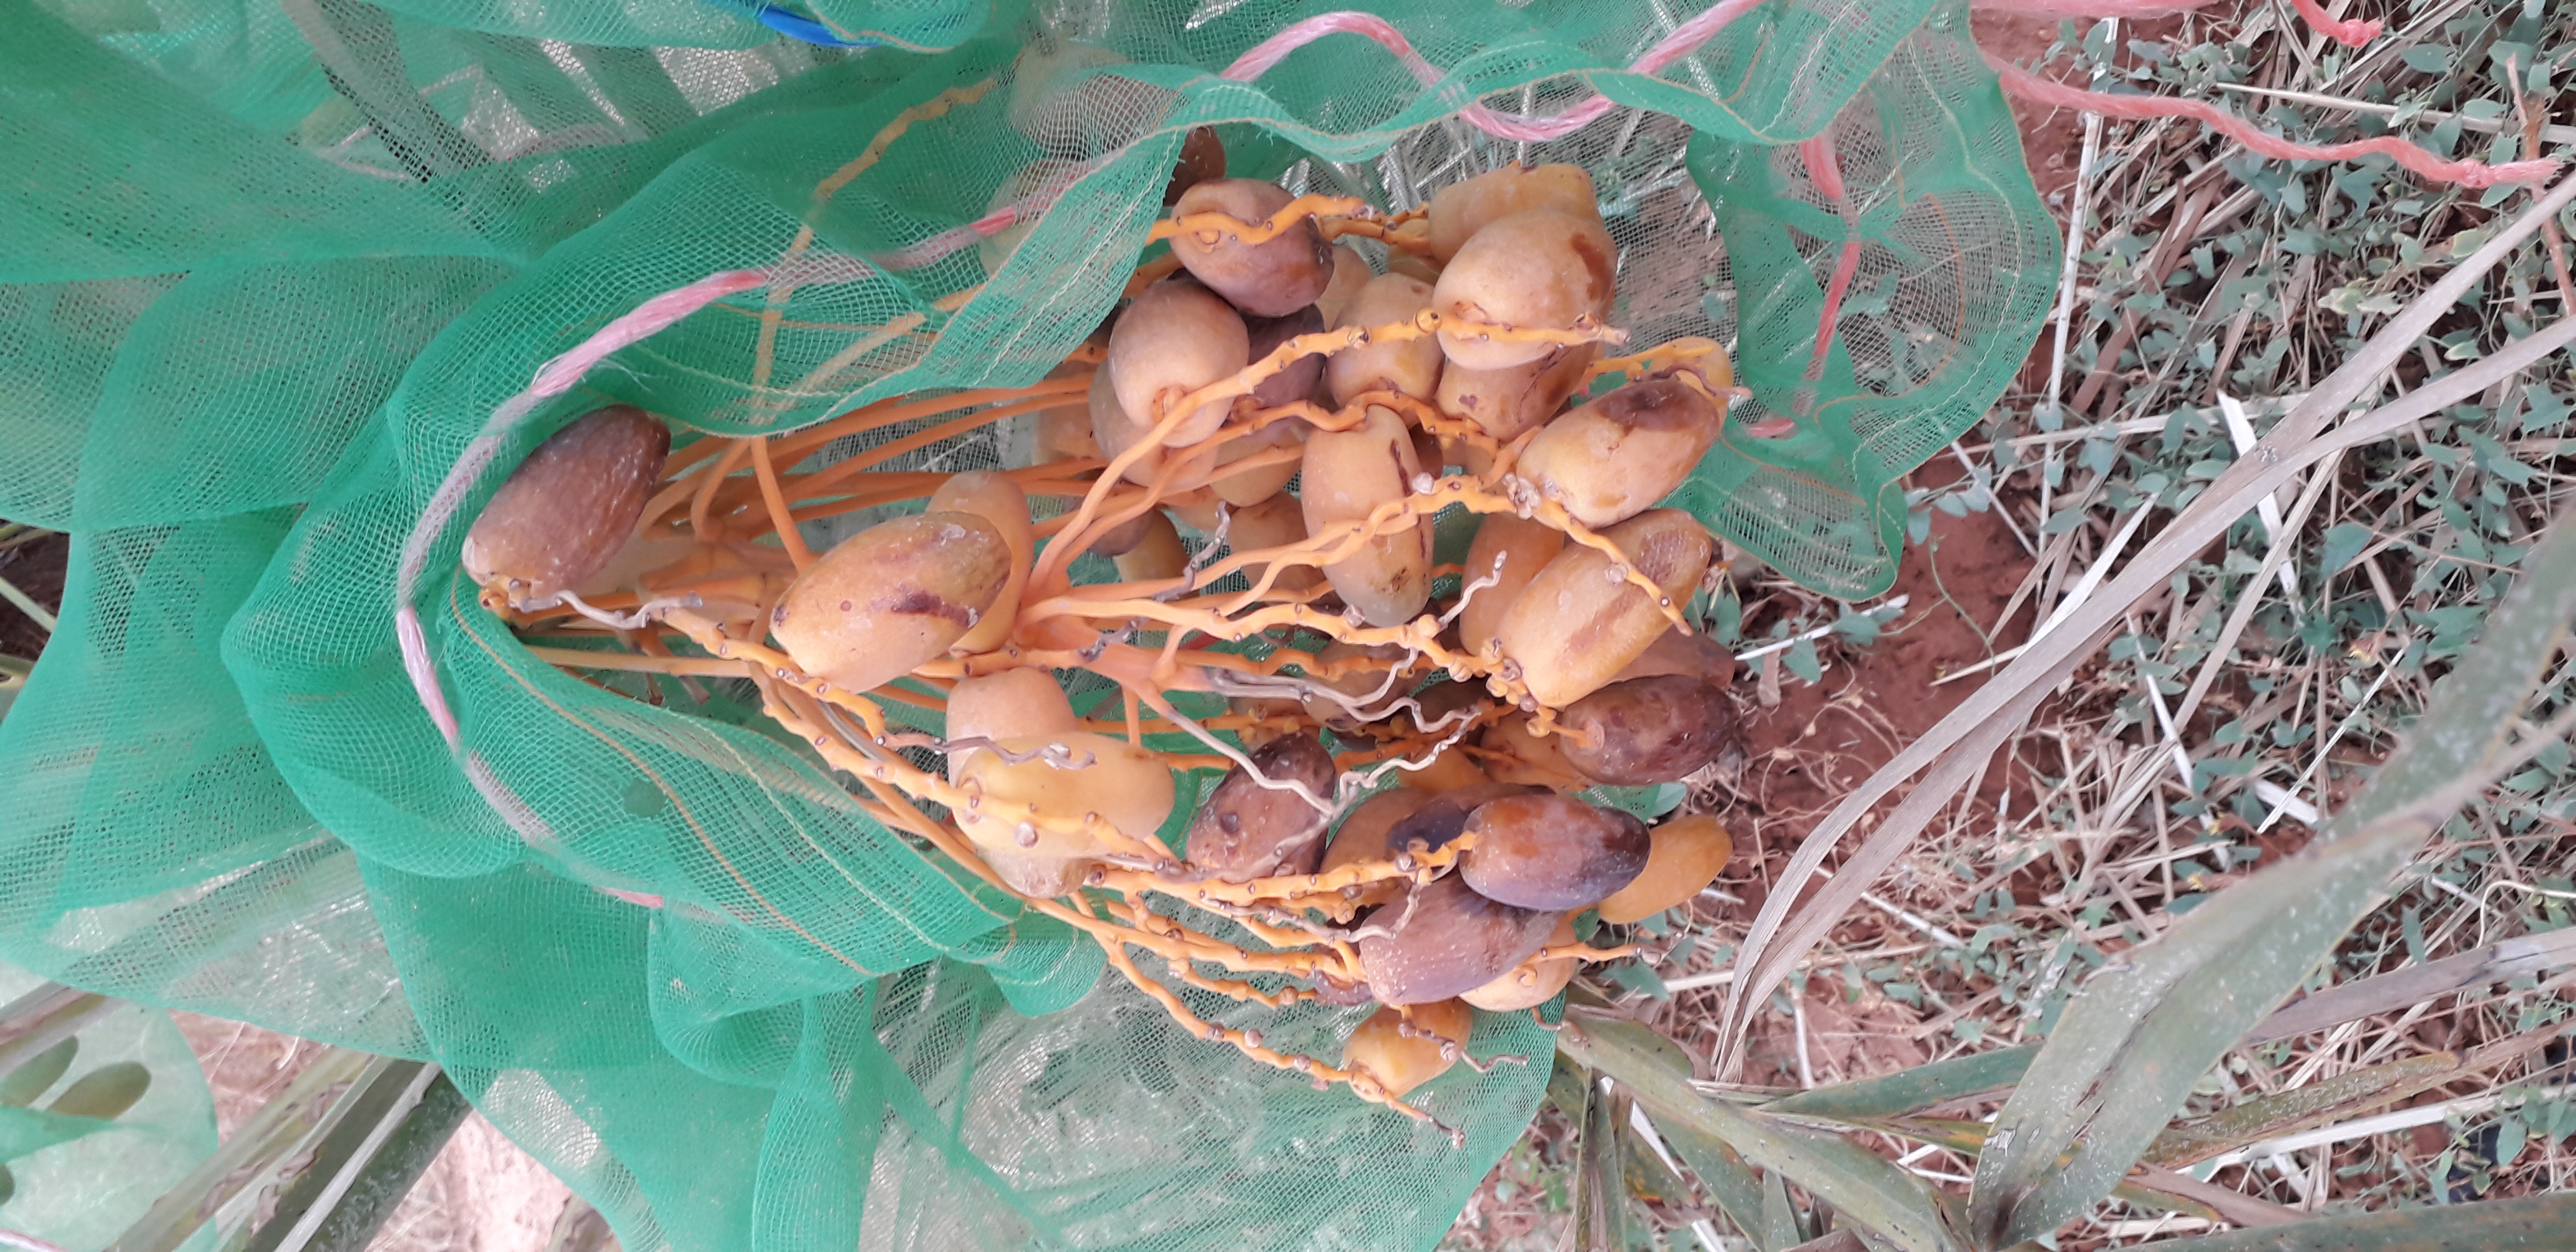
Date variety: Boumajhoul